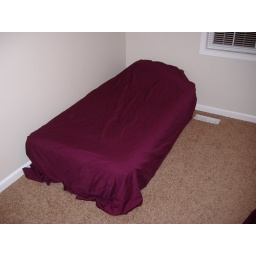
Boys room - Bed against window wall